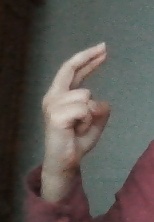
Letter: zay